The Price (The Last of Us)

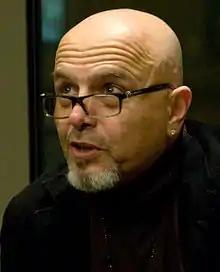
Joe Pantoliano looking left of the camera

"The Price" was directed by "The Last of Us" series co-creator Neil Druckmann, who co-wrote it with Halley Gross and Craig Mazin. Druckmann co-directed "The Last of Us Part II" (2020), the video game on which the second season is based, and co-wrote it with Gross. Gross's involvement in the series was announced in July 2023; she was also named a co-executive producer for the season. She and Druckmann drafted the script, and Gross primarily revised with Mazin as Druckmann was busy with his work at Naughty Dog; Mazin performed a final passthrough when finished with other scripts. He enjoys writing independently but appreciated the additional surprises and ideas generated through collaboration.